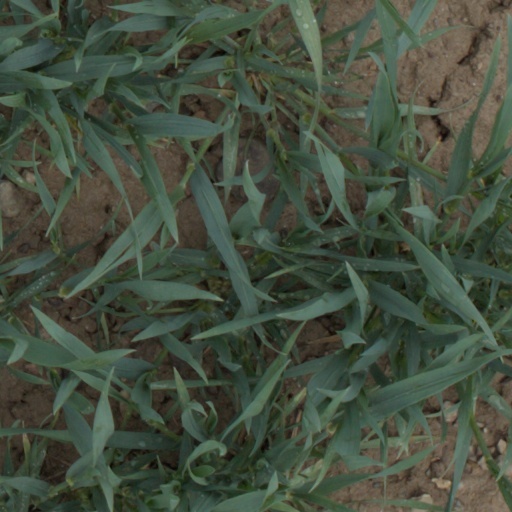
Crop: wheat